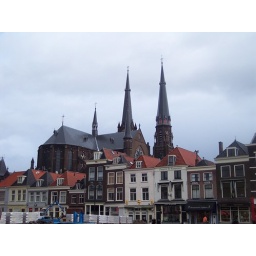
A church. The pink building in the middle is a McDonalds.